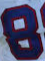
Number: 8